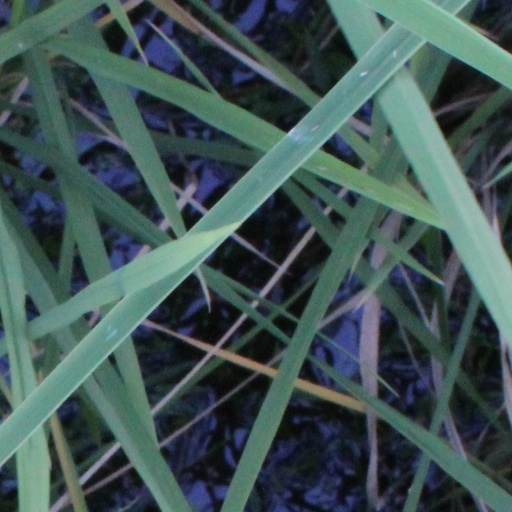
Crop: rice